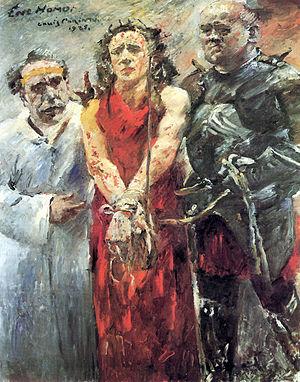
Franz Heinrich Louis Corinth, dit Lovis Corinth, est un artiste peintre allemand. On considère généralement son œuvre comme une synthèse réussie entre l'impressionnisme et l'expressionnisme. Lovis Corinth fut marié à la peintre Charlotte Berend-Corinth.